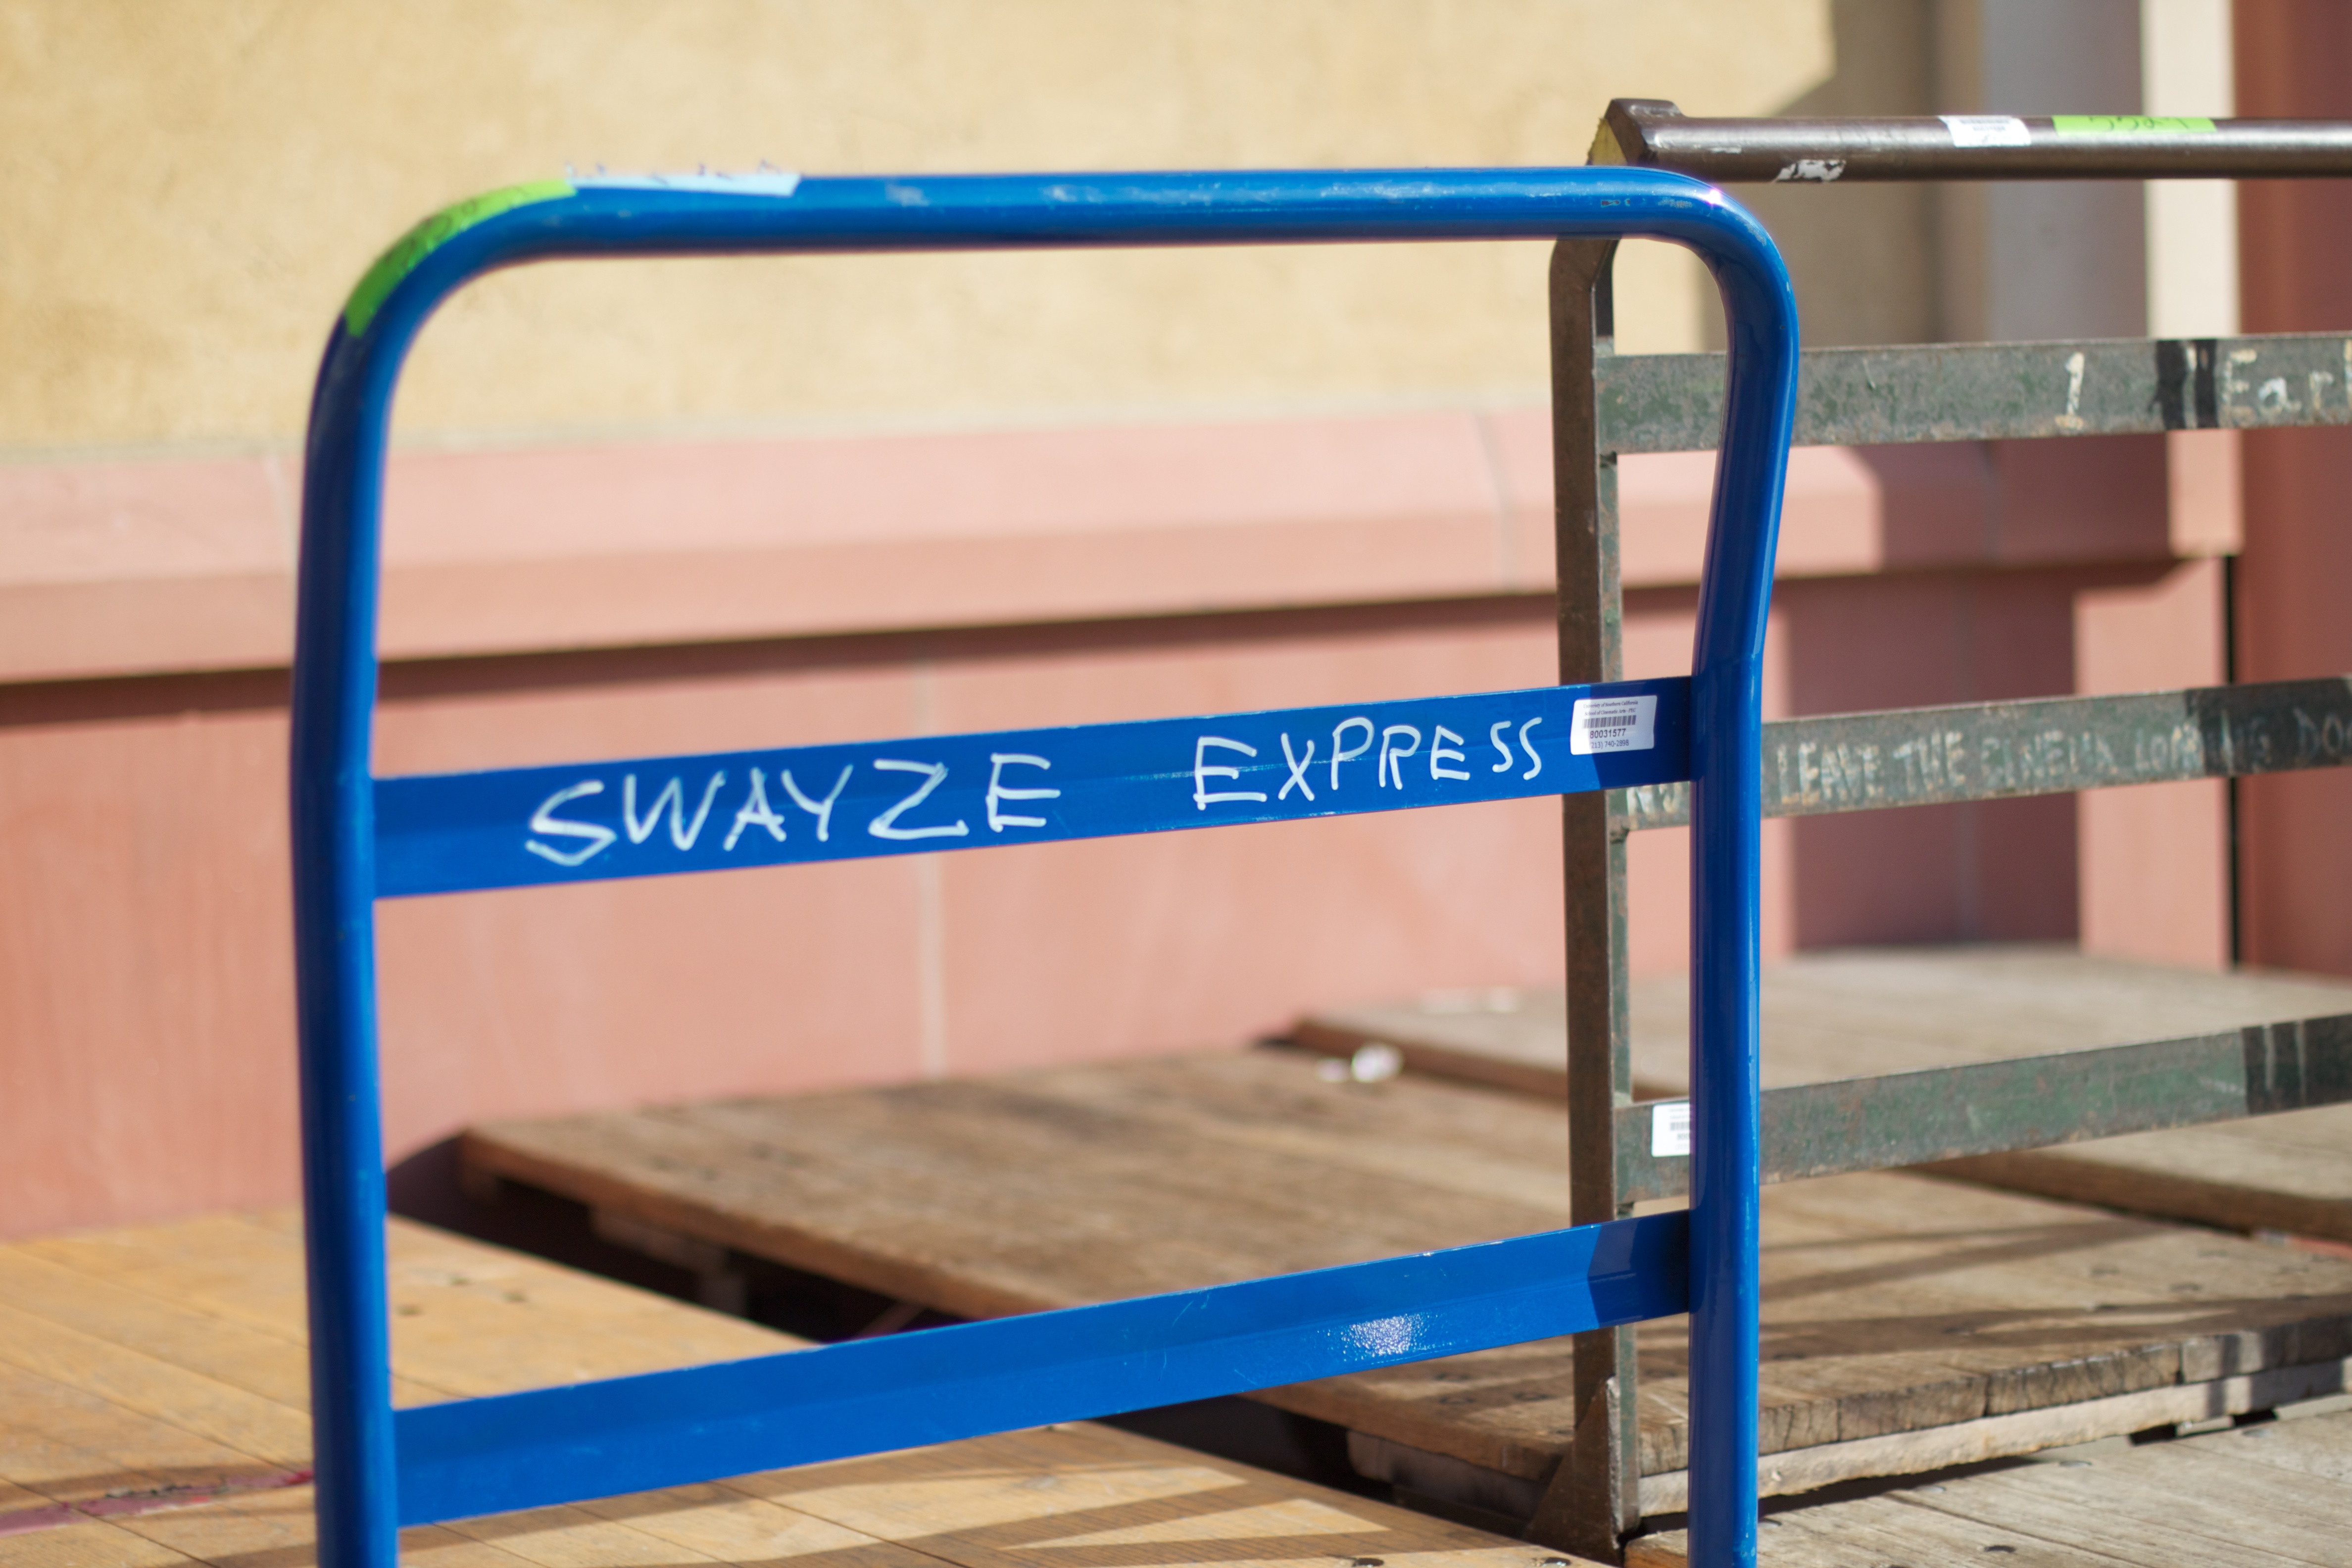
structure, wood, vehicle, shelf, furniture, room, sports equipment, handrail, bicycle frame, sport venue, exercise equipment, exercise machine